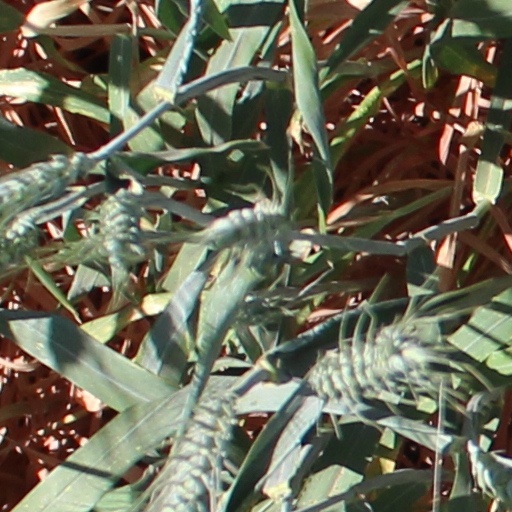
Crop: wheat